United States Armed Forces

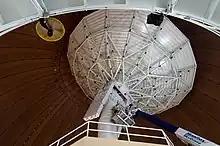
Satellite Control Network antenna at Kaena Point Space Force Station

The Air Force's bomber forces are organized under Air Force Global Strike Command's Eighth Air Force, executing long-range strike operations. The B-2A Spirit stealth bomber is capable of conducting both conventional and nuclear strike operations flying through air defenses. The B-1B Lancer, in contrast, is a supersonic bomber that carries only conventional munitions and serves as the backbone of the bomber force. Both the B-2A Spirit and the B-1B Lancer are being replaced by the B-21 Raider stealth bomber, which can be equipped with both conventional and nuclear munitions. The B-52H Stratofortress is a long-range, heavy bomber that the Air Force has flown since the 1950s and operates a variety of conventional and nuclear munitions, including the AGM-86 air-launched cruise missile.